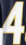
Number: 4